Alfred Gabriel Nathorst

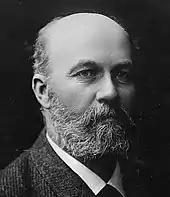
Alfred Gabriel Nathorst

Alfred Gabriel Nathorst (7 November 1850 – 20 January 1921) was a Swedish Arctic explorer, geologist, and palaeobotanist. He travelled to Spitzbergen, Svalbard and Greenland where he took an interest in the Arctic floras from the Paleozoic and Mesozoic periods.